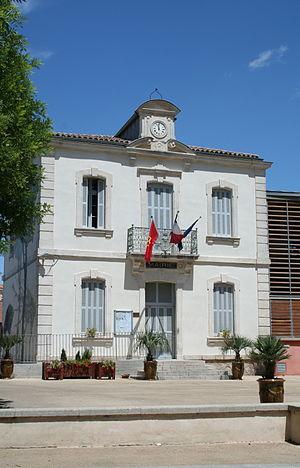
Gigean (France) - mairie.